Argentina–Romania relations

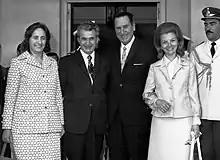
Argentine President Juan Perón and Romanian President Nicolae Ceaușescu in Buenos Aires; March 1974.

In the late 19th century, the first wave of Romanians began migrating to Argentina, many from parts of Romania that were part of the Austro-Hungarian Empire and from Russian controlled territory. Among the migrants were Jewish and Roma (Gypsy) minority groups from Romania who also migrated to Argentina. The first official contact between Argentina and Romania took place in 1880. Diplomatic relations were established between both nations on 24 April 1931.